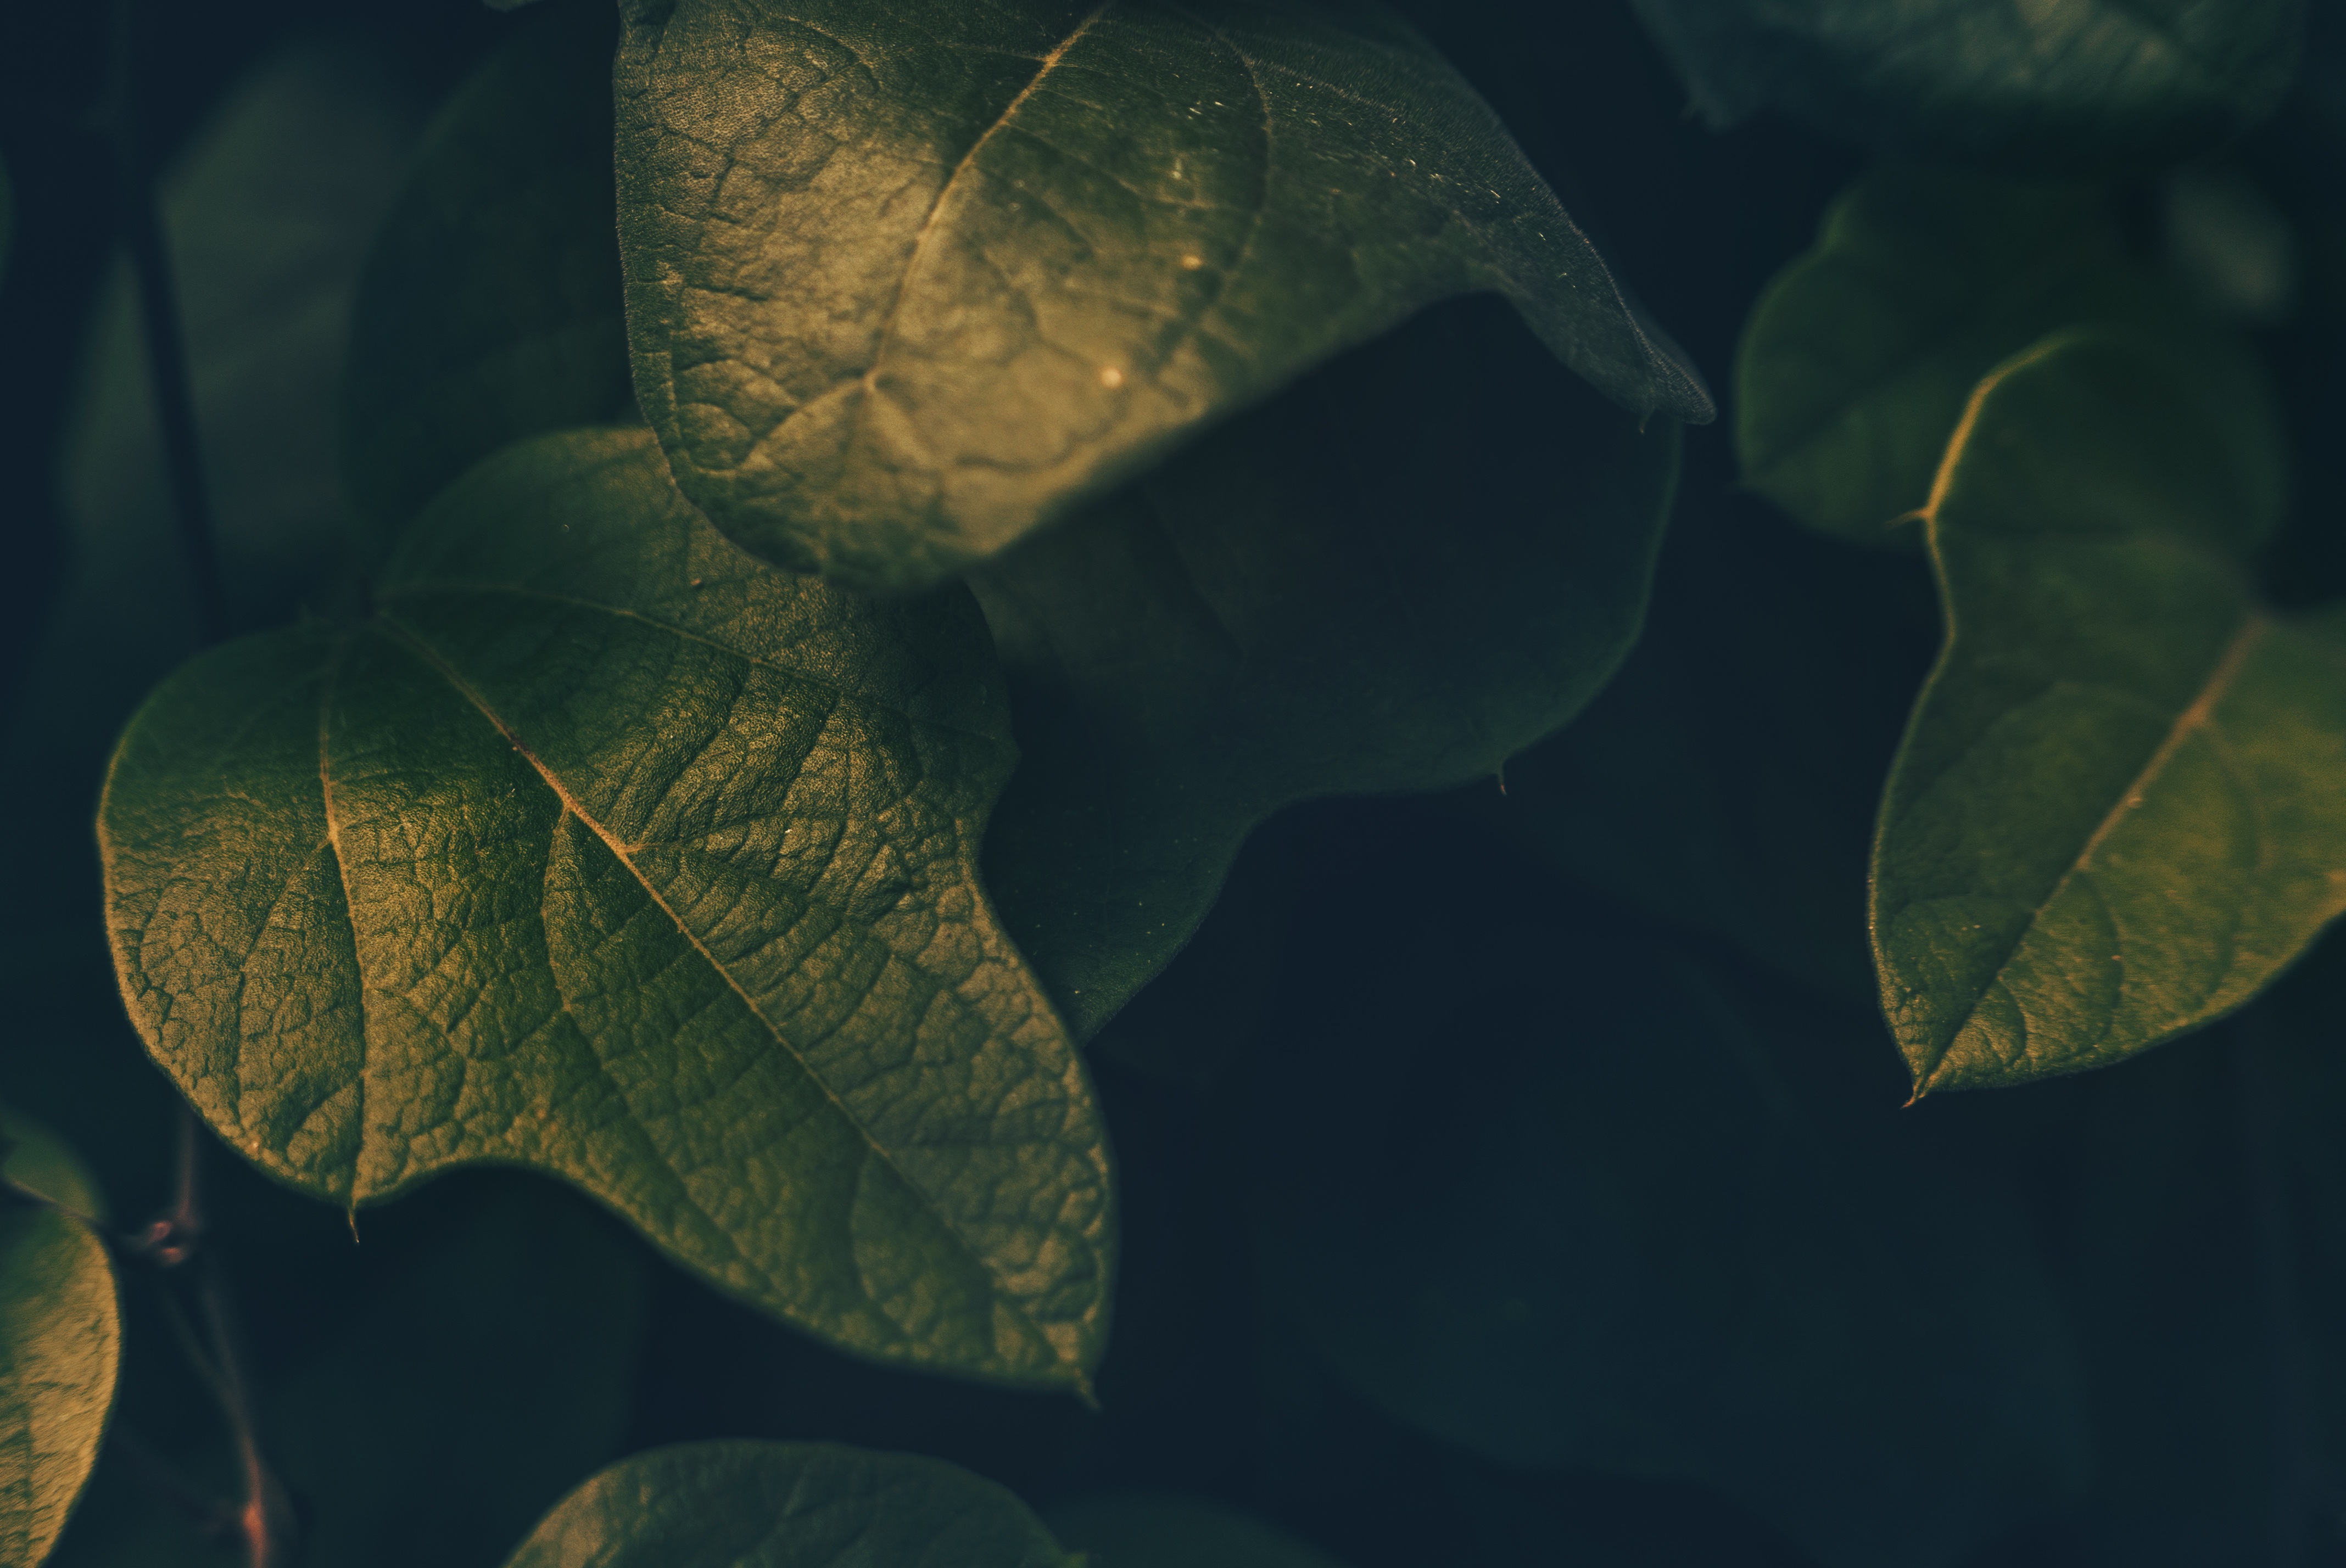
nature, light, plant, sunlight, leaf, flower, green, reflection, biology, darkness, botany, flora, close up, macro photography, organism